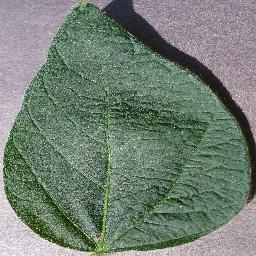
Label: Soybean___healthy